Sedat Yeşilkaya

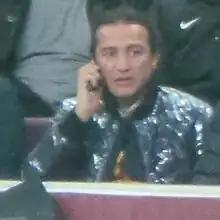
Sedat Yeşilkaya in 2014

Sedat Yeşilkaya (born 10 June 1980) is a Turkish professional footballer who plays as an attacking midfielder for Konya Şekerspor in the TFF Second League.